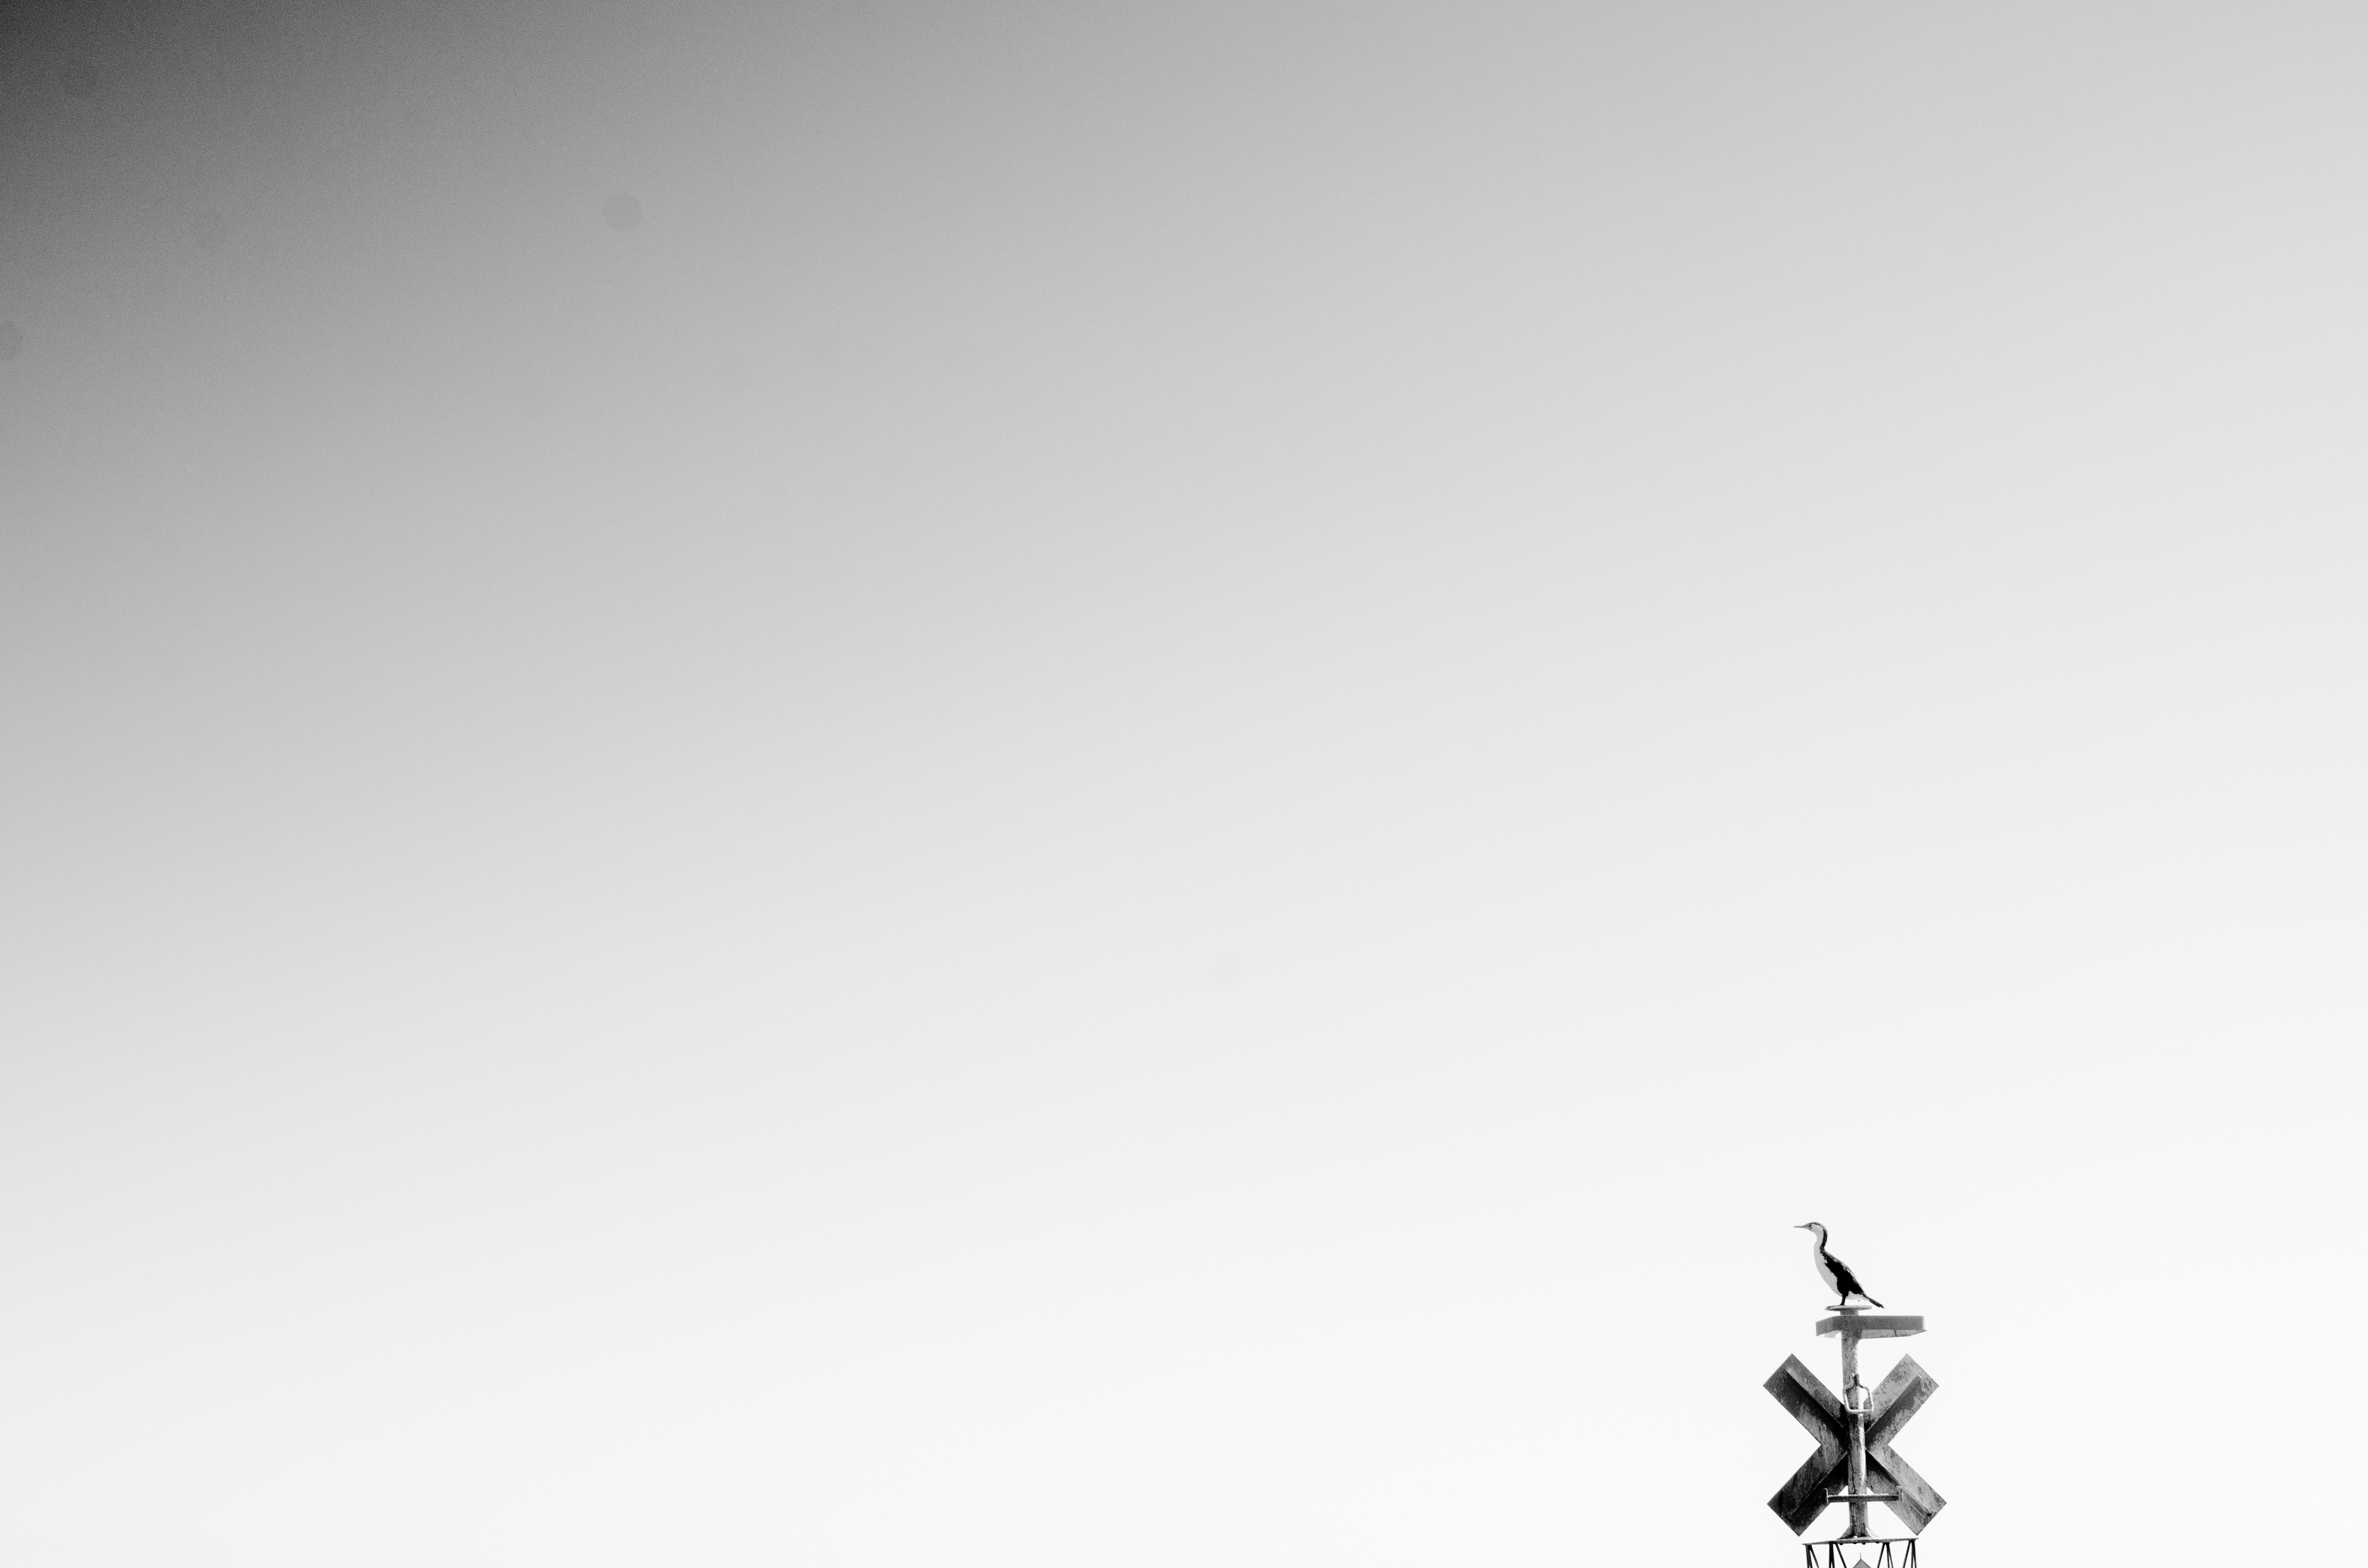
hand, wing, light, black and white, white, line, monochrome, logo, shape, monochrome photography, atmosphere of earth, computer wallpaper